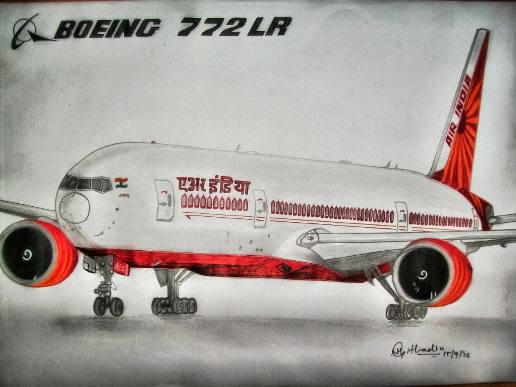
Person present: No